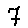
Label: 7